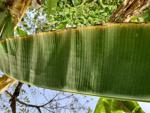
Label: xamthomonas